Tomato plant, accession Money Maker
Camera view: horizontal (90 deg, fisheye); turntable rotation: 120 degrees
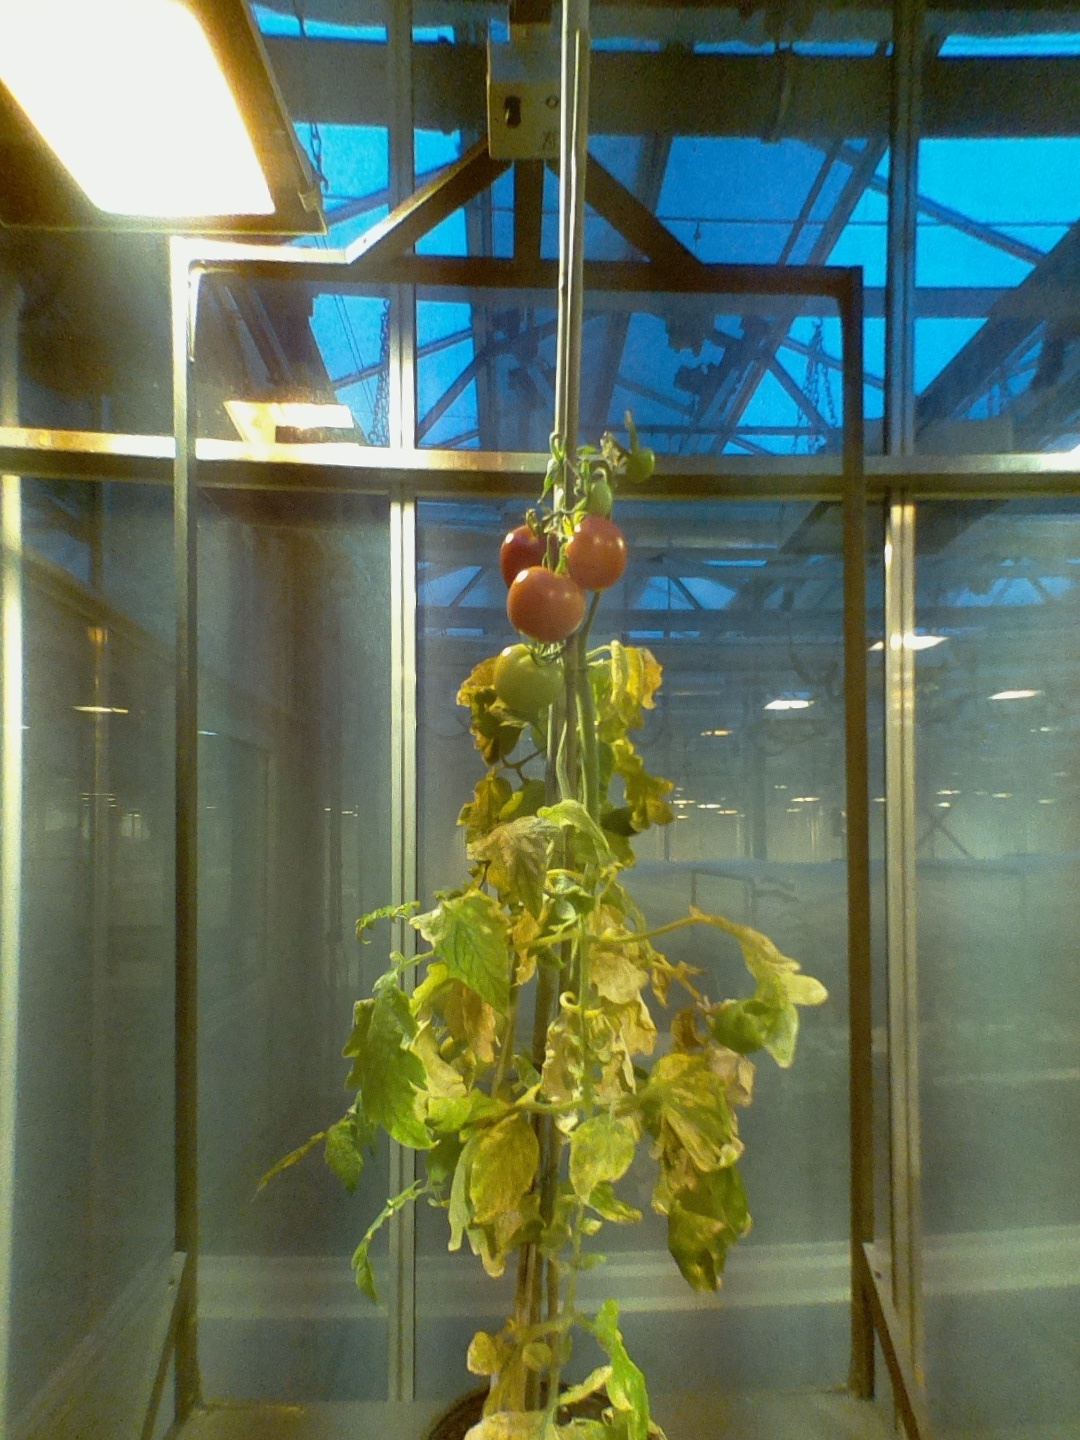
BBCH growth stage 83: 30%-40% of fruits show typical fully ripe color